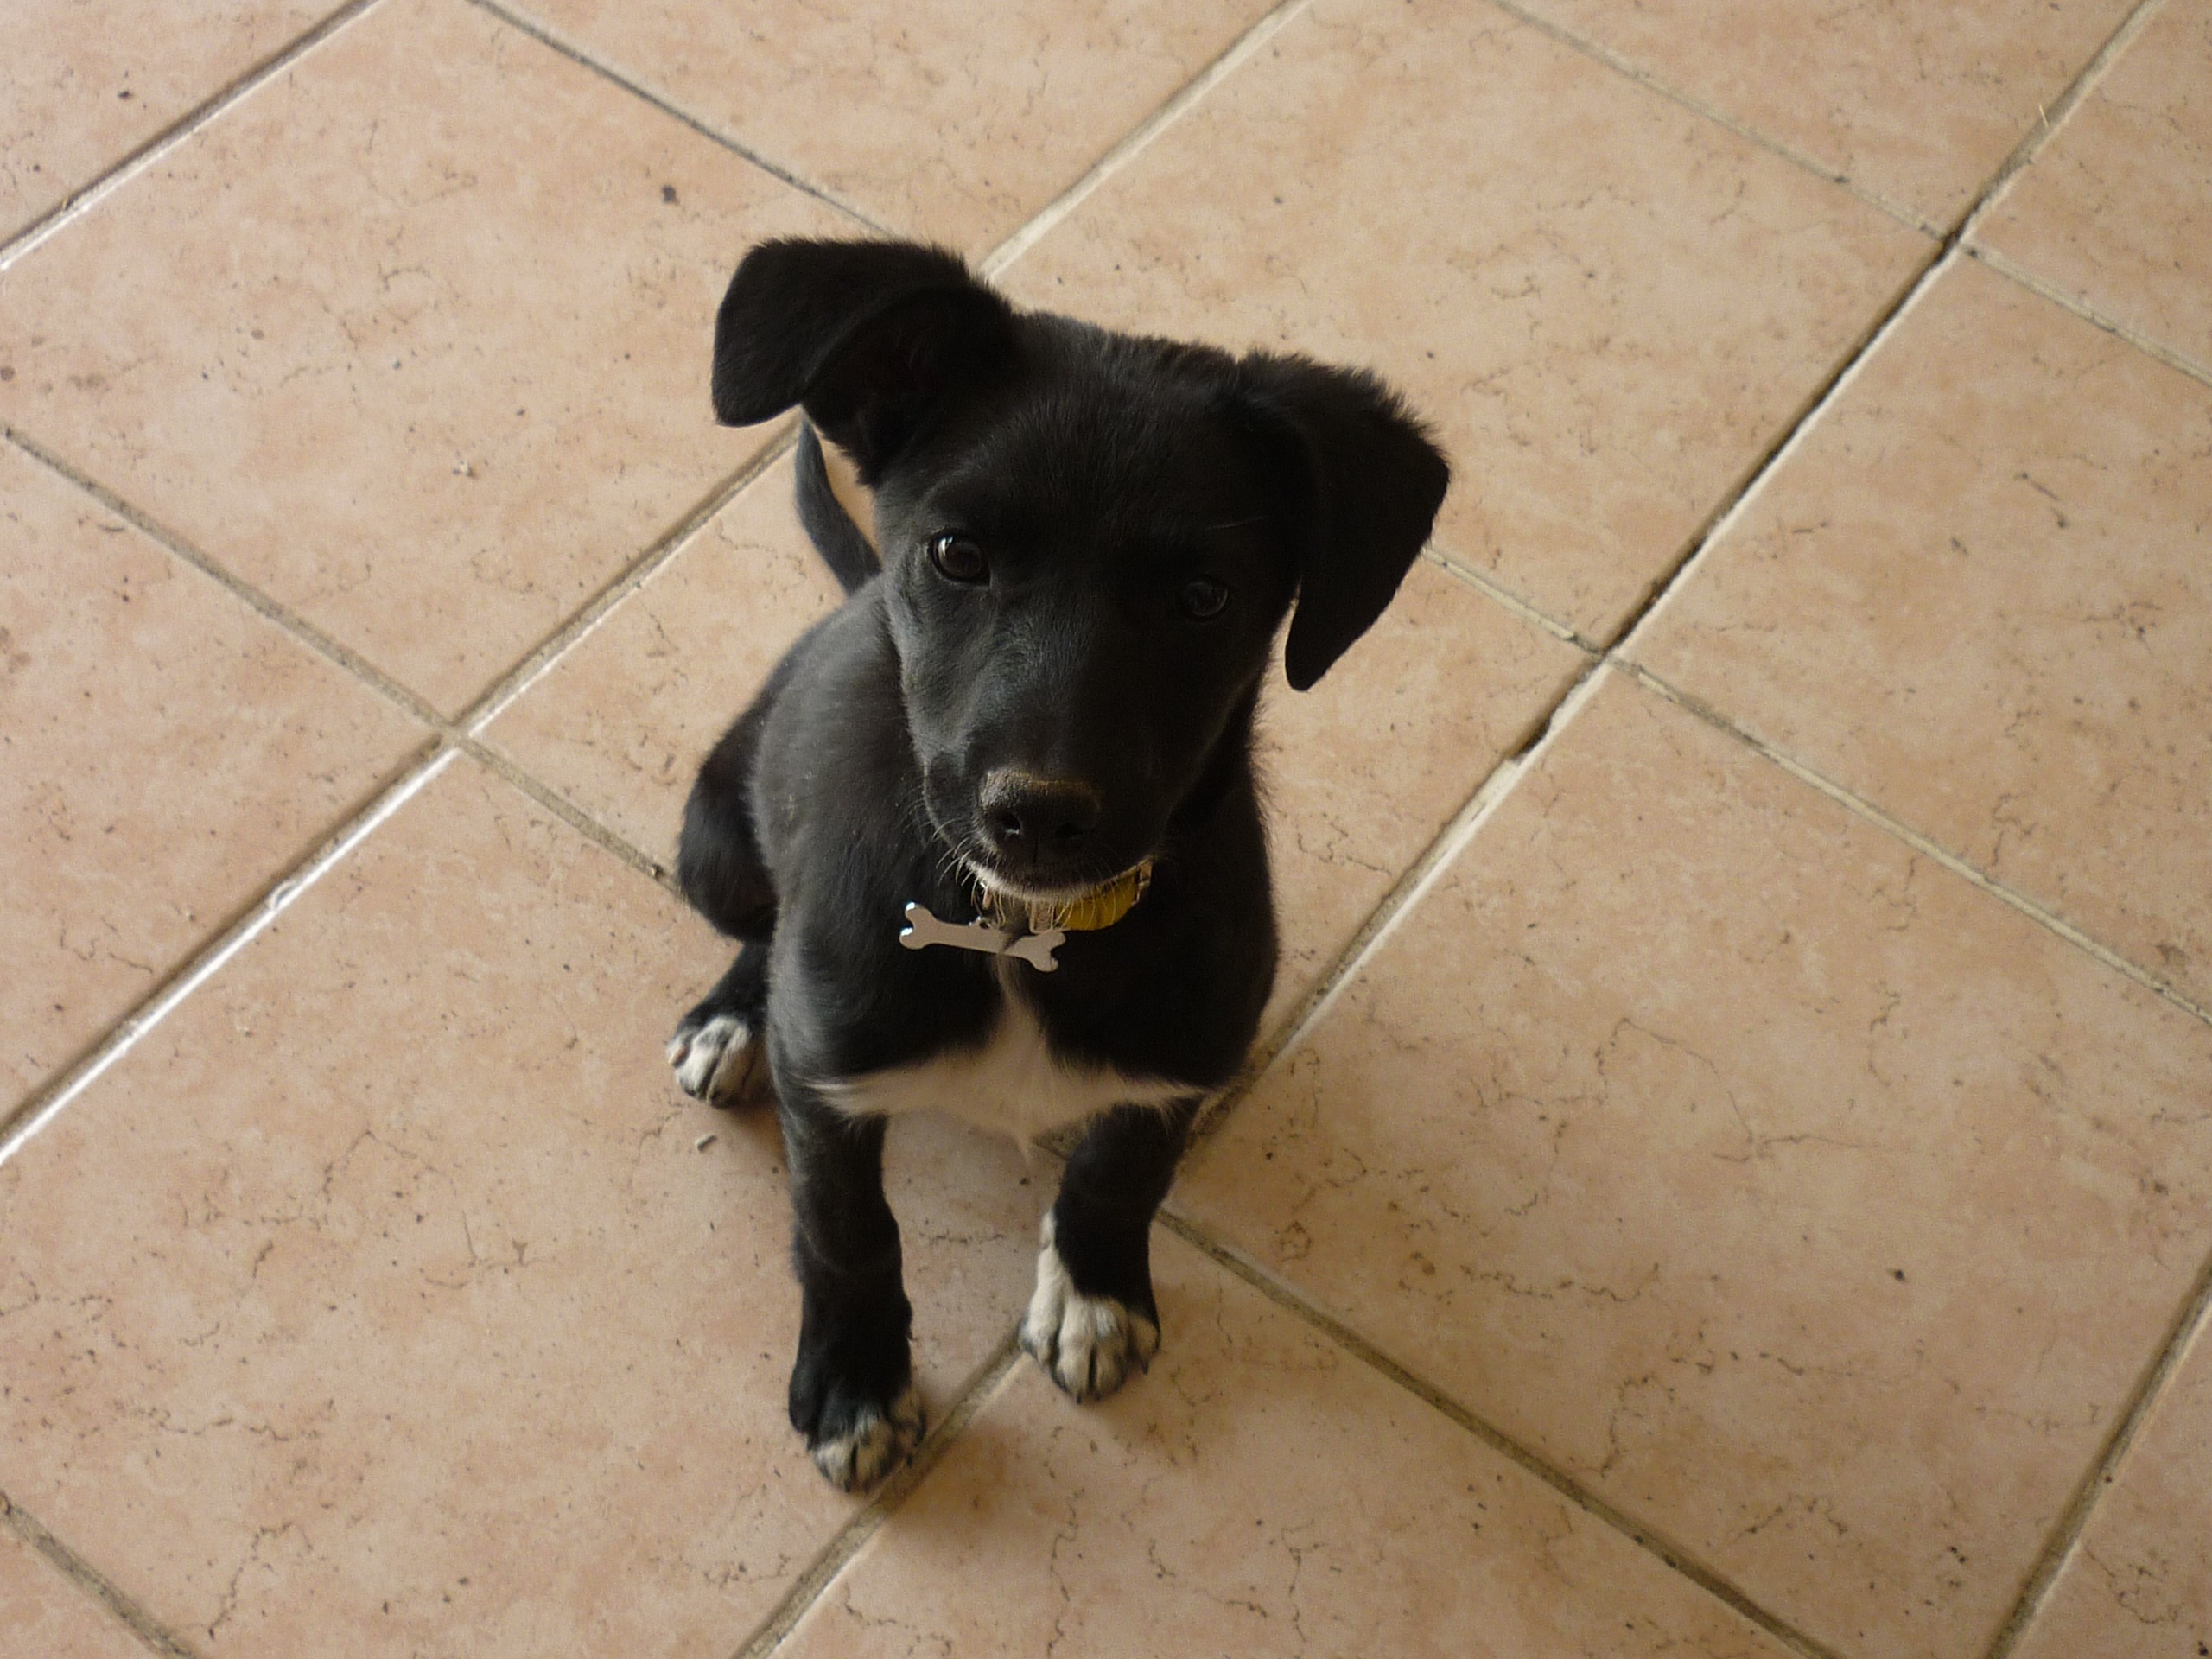
sweet, puppy, dog, animal, mammal, bastard, vertebrate, muzzle, terrier, patterdale terrier, street dog, dog like mammal